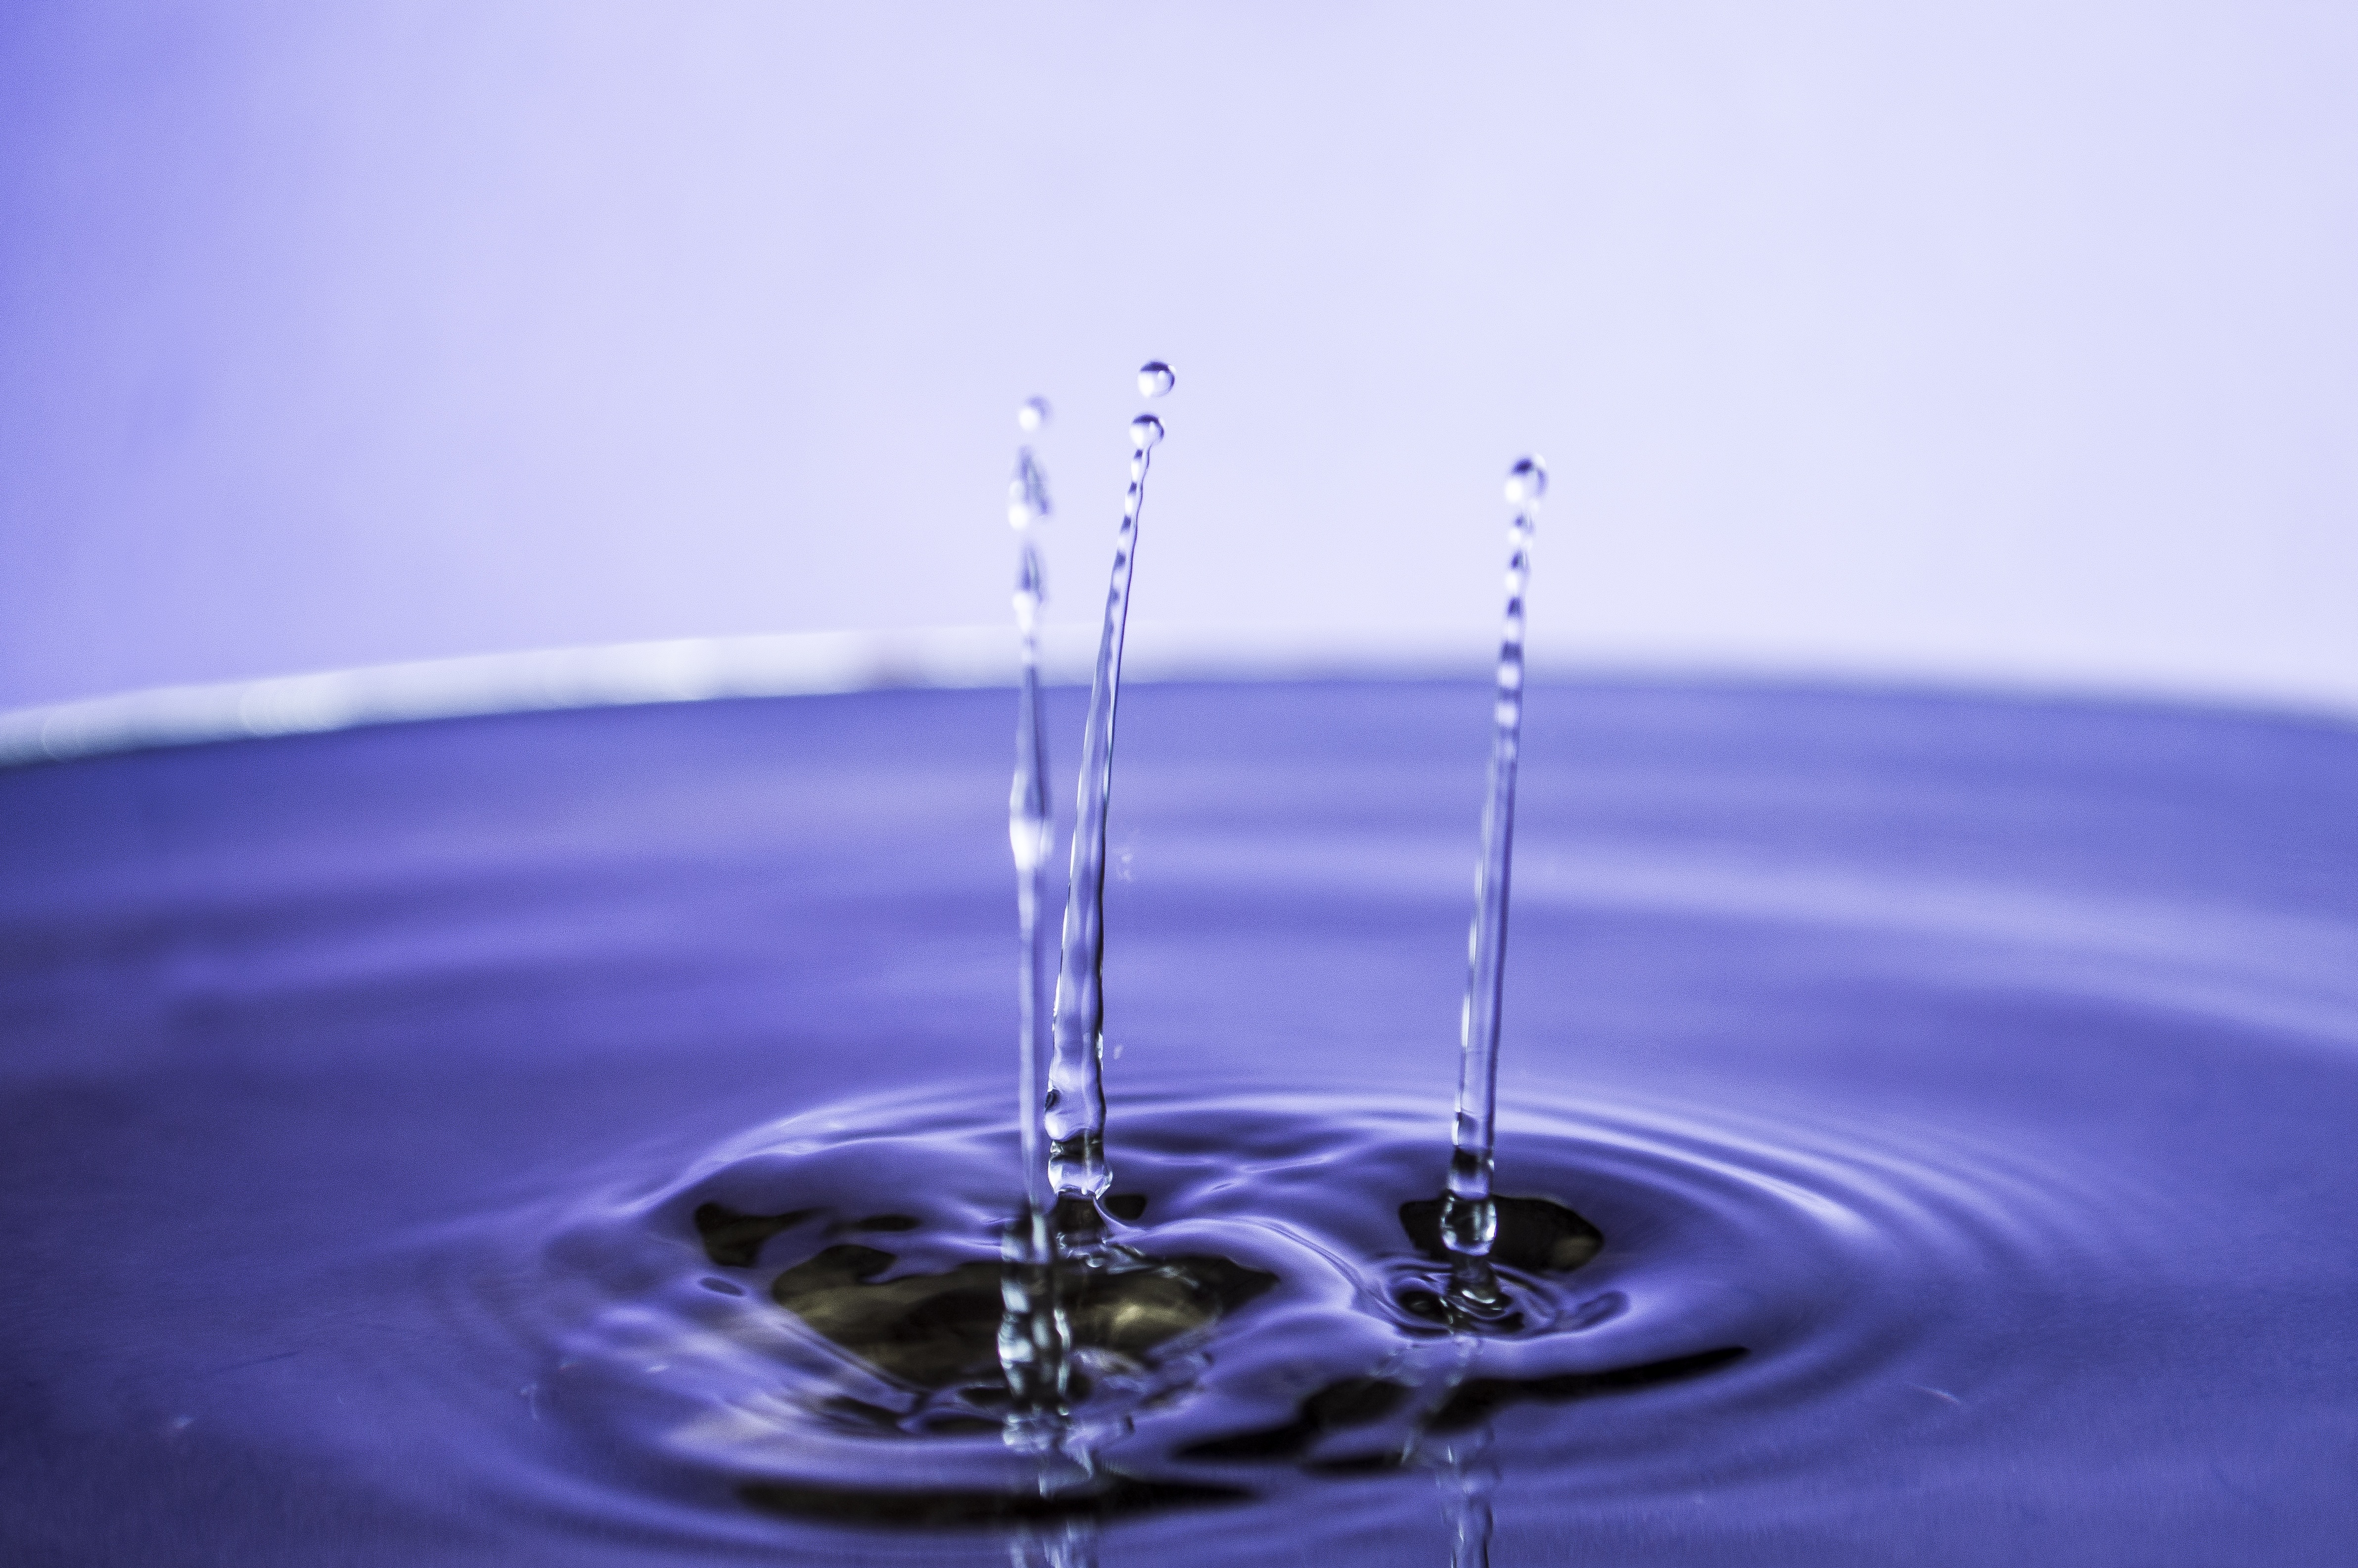
water, nature, droplet, drop, dew, liquid, light, white, rain, water drop, wave, purple, raindrop, wet, ripple, clear, reflection, macro, natural, condensation, fresh, calm, clean, blue, bubble, freshness, surface, close up, transparent, aqua, design, cool, silver, bright, purity, shiny, pure, macro photography, still life photography, water resources